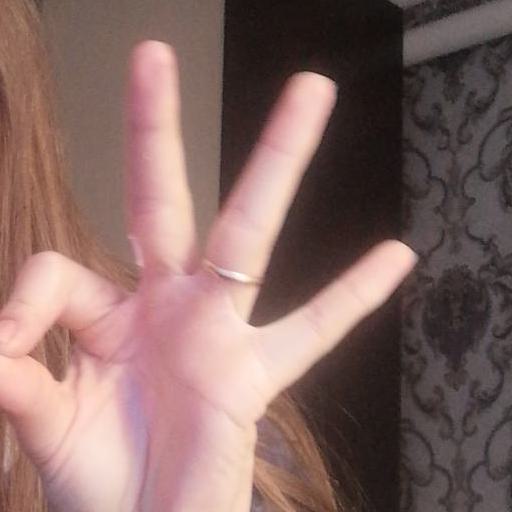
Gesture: ok